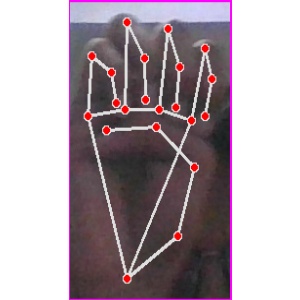
अक्षर: म